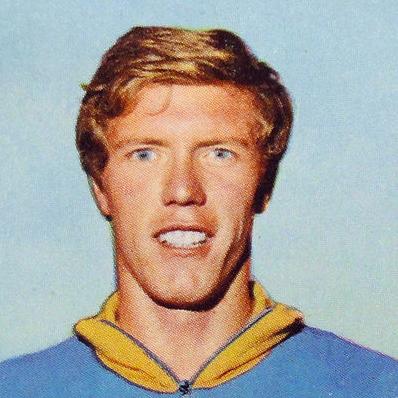
Age: 22